Kyrie Irving

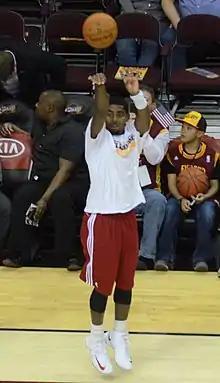
Irving during warm-ups in 2012

While practicing with the Cavaliers in the NBA Summer League on July 14, 2012, Irving sustained a broken right hand after reportedly slapping it against a padded wall after committing a turnover. "I am a little disappointed," he said. "I have to be more responsible about my health. It was just crazy. It happened so fast." Four days later, it was announced that Irving would require hand surgery.